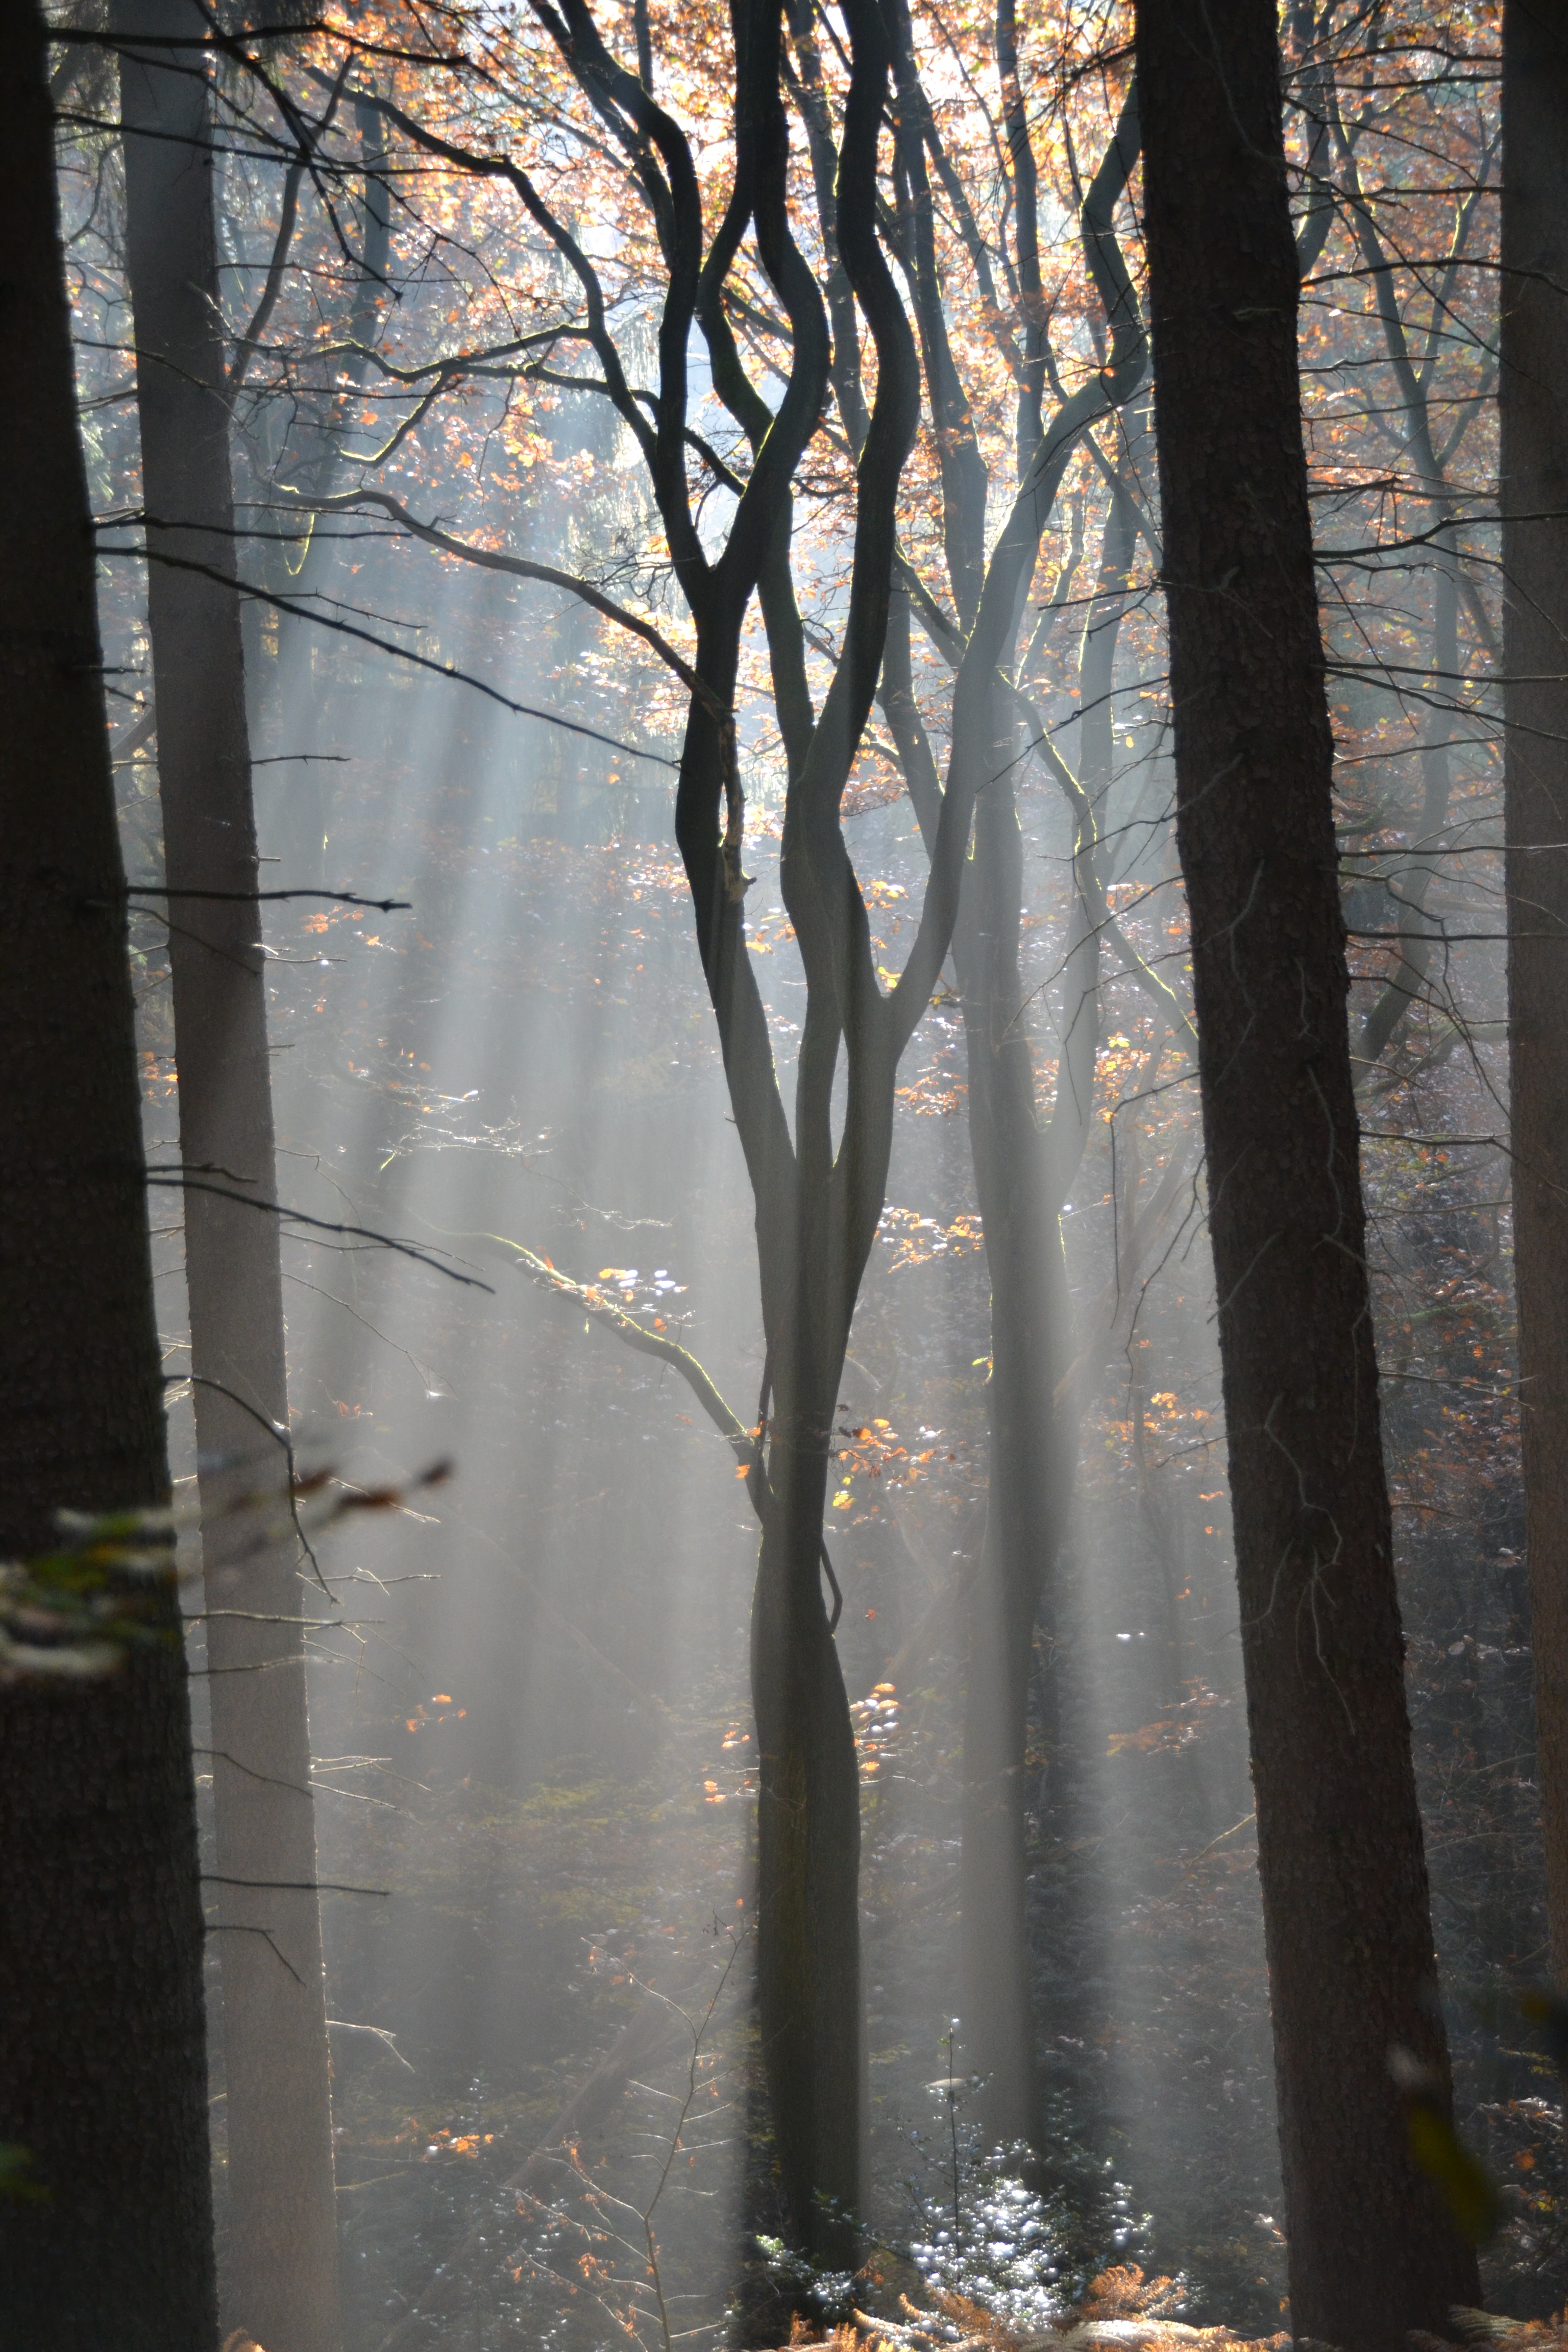
tree, nature, forest, branch, snow, winter, light, plant, fog, sunlight, morning, leaf, flower, atmosphere, spring, reflection, autumn, weather, botany, season, trees, woodland, habitat, mood, sunbeam, colourless, natural environment, atmospheric phenomenon, woody plant